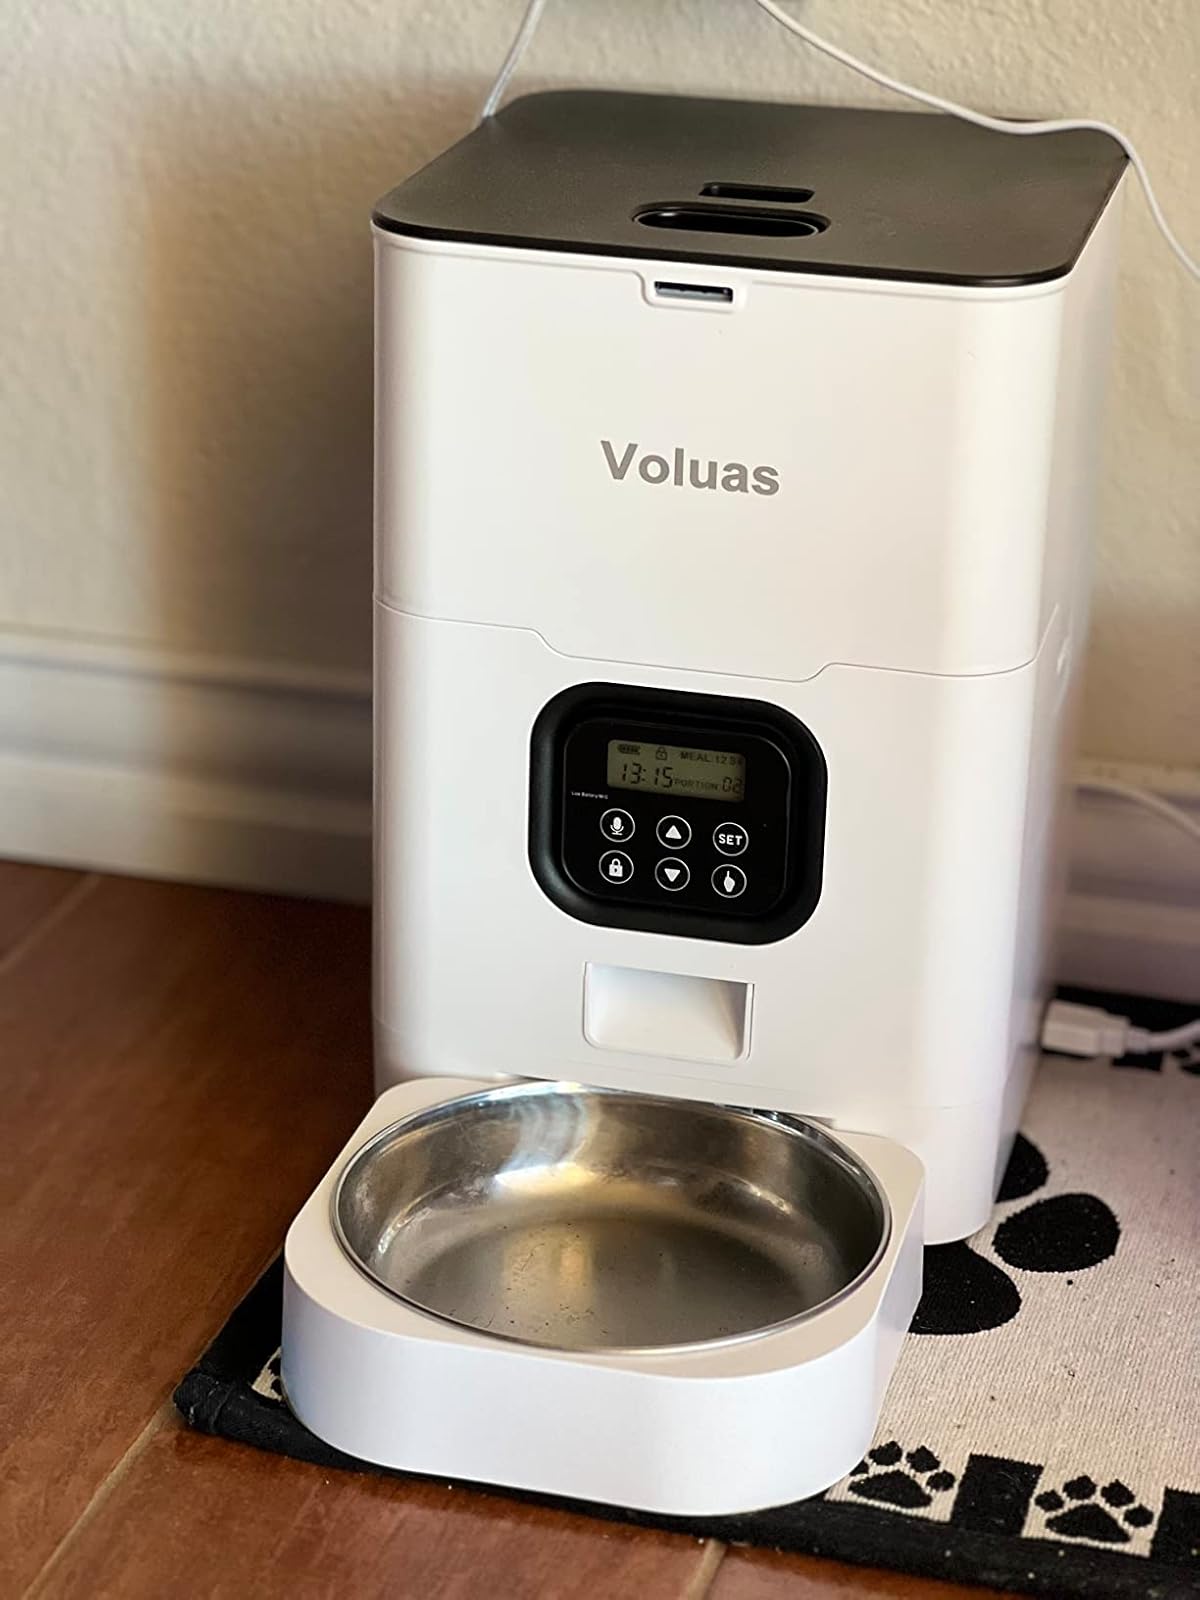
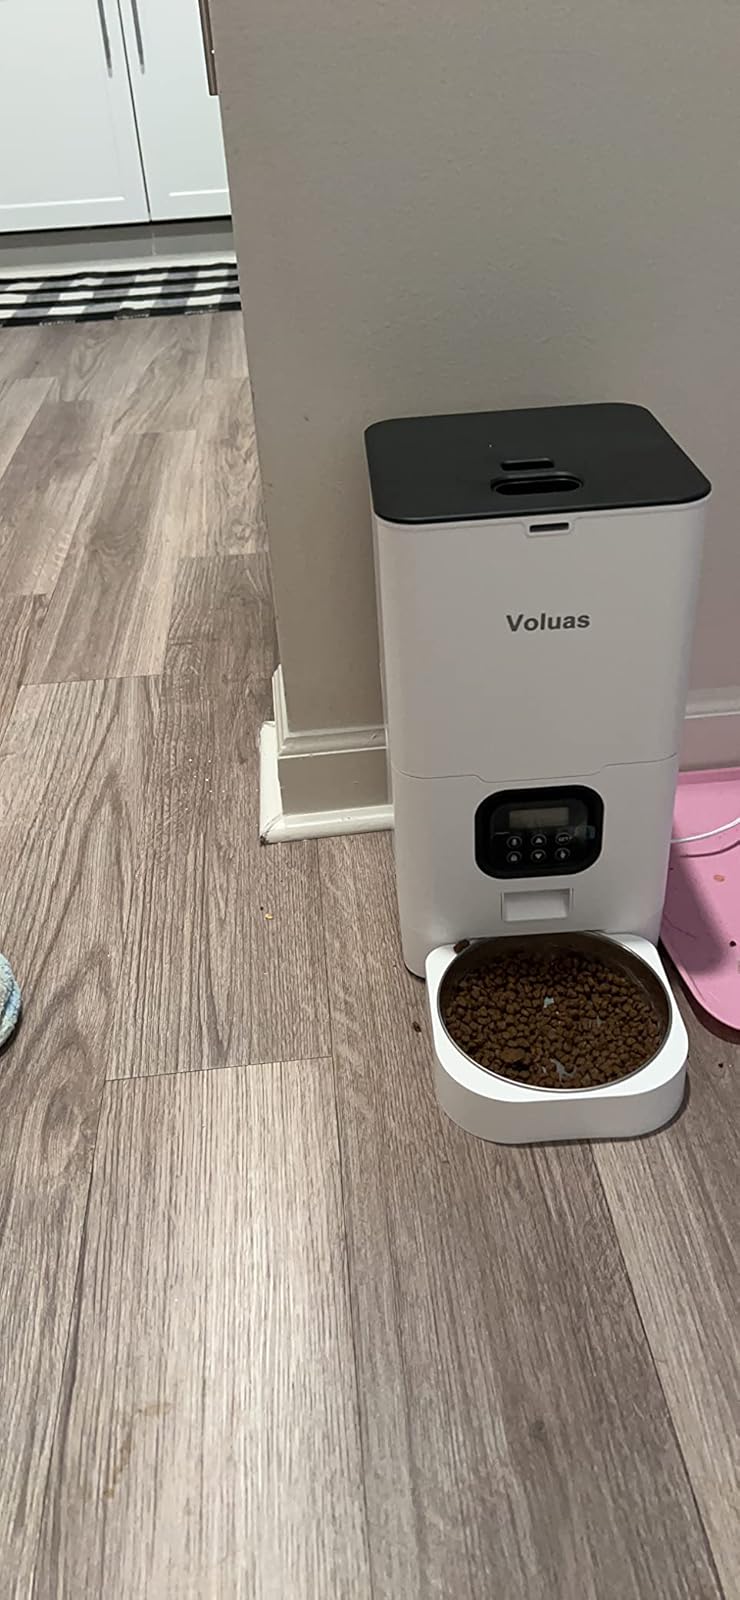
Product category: items_feeder
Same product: yes